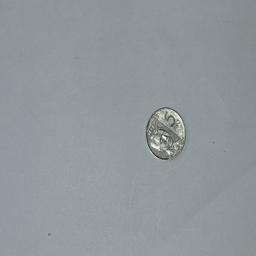
Label: 5_New_Front